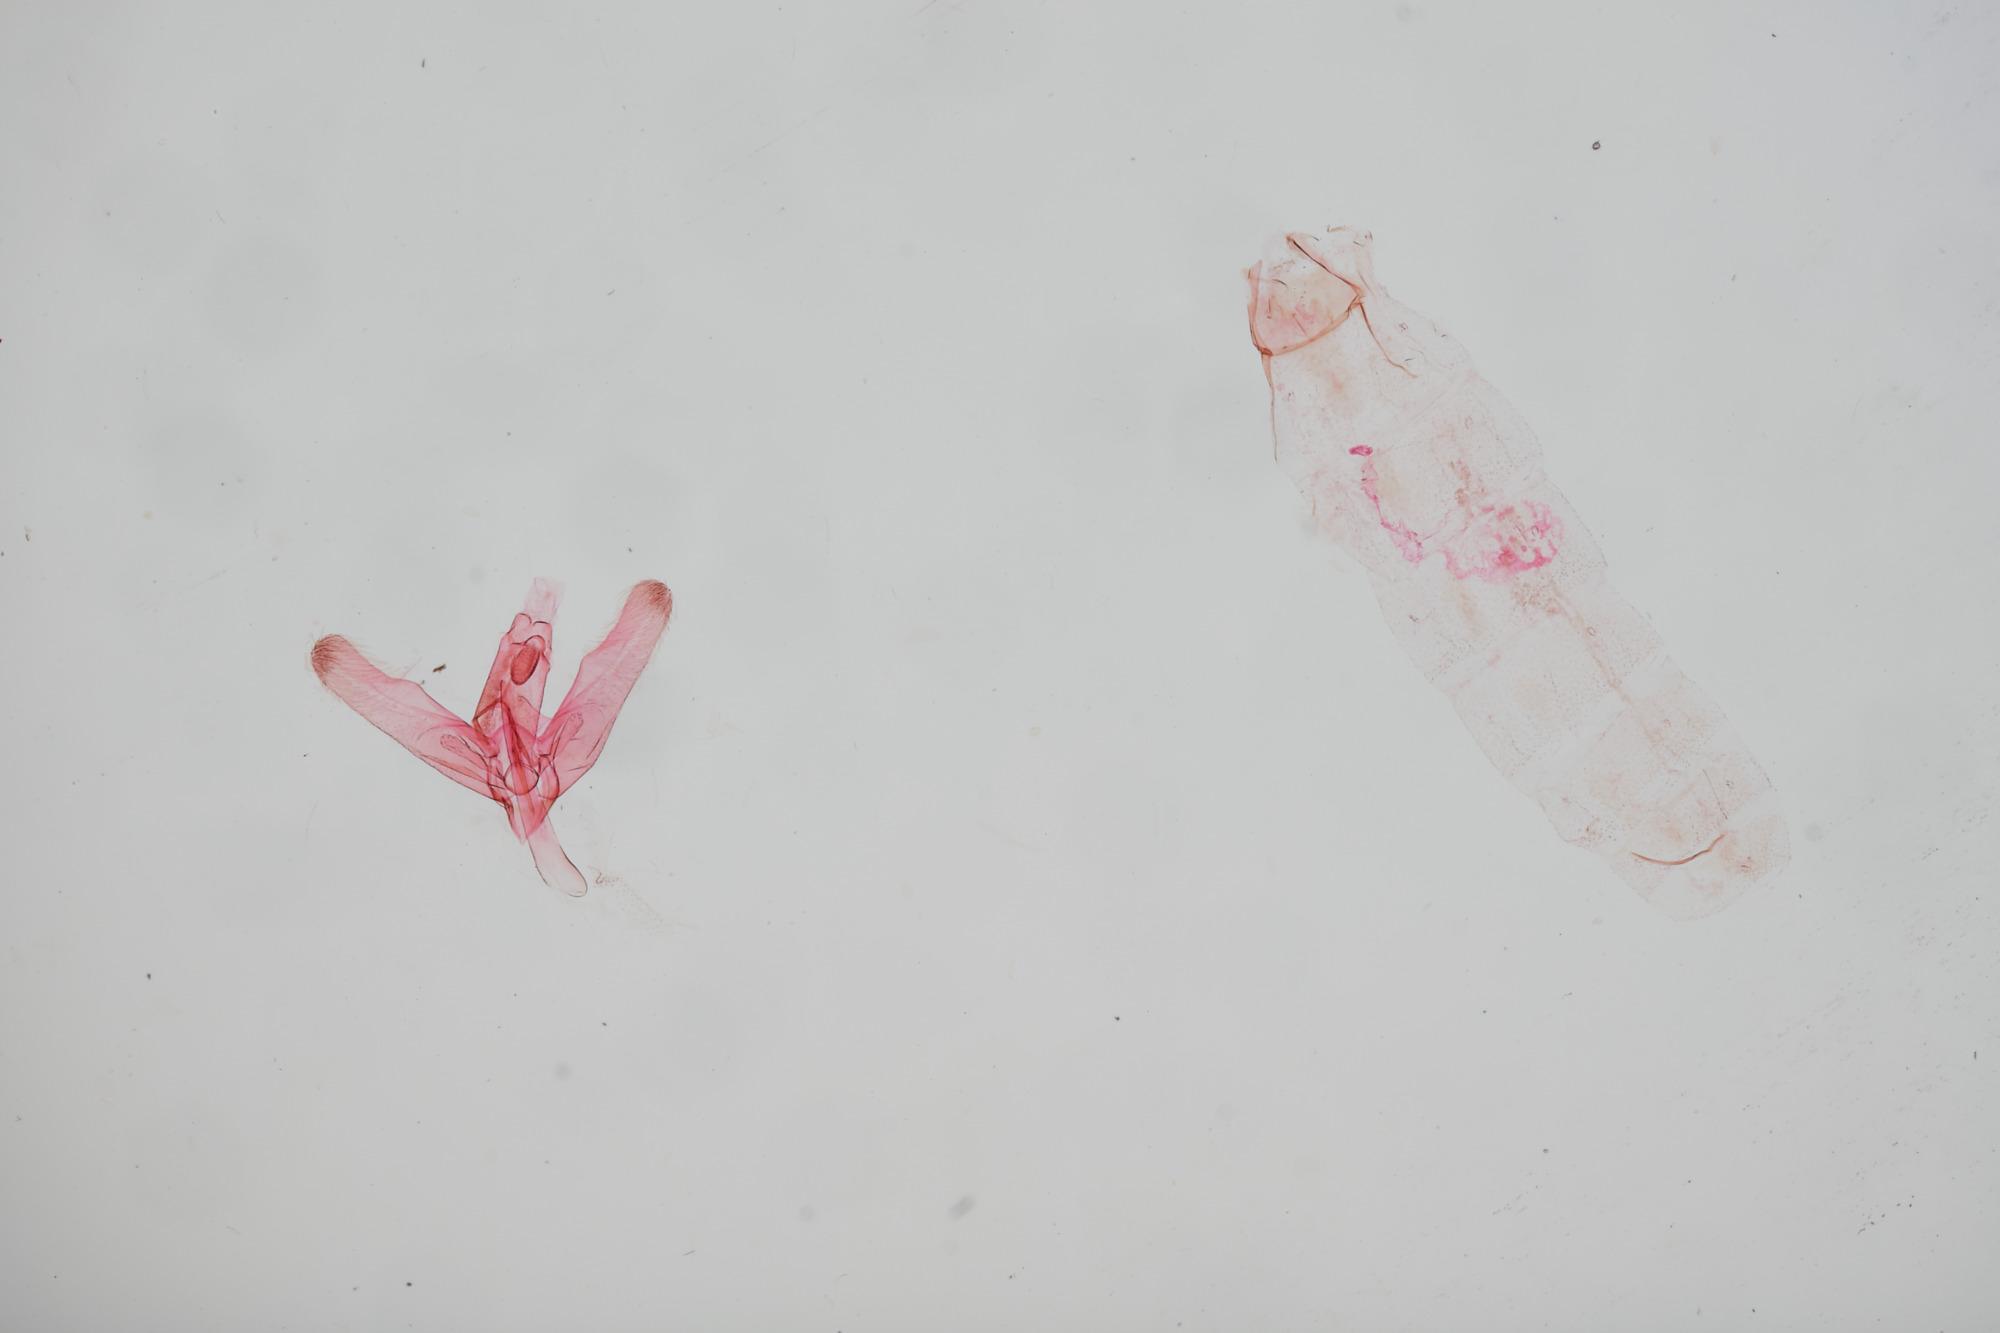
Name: Elachista perniva
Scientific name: Elachista perniva Kaila, 1997
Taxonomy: Animalia, Arthropoda, Insecta, Lepidoptera, Glossata, Elachistidae, Elachistinae
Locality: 6 miles Northwest of Newcastle, Weston, Wyoming, United States
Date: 5 Jul 1965